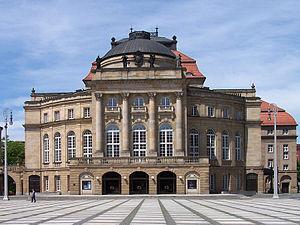
L’opéra de Chemnitz est une salle de spectacle située à Chemnitz.